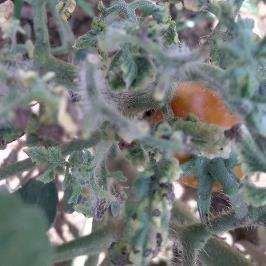
Crop: Tomato
Condition: virosis-d